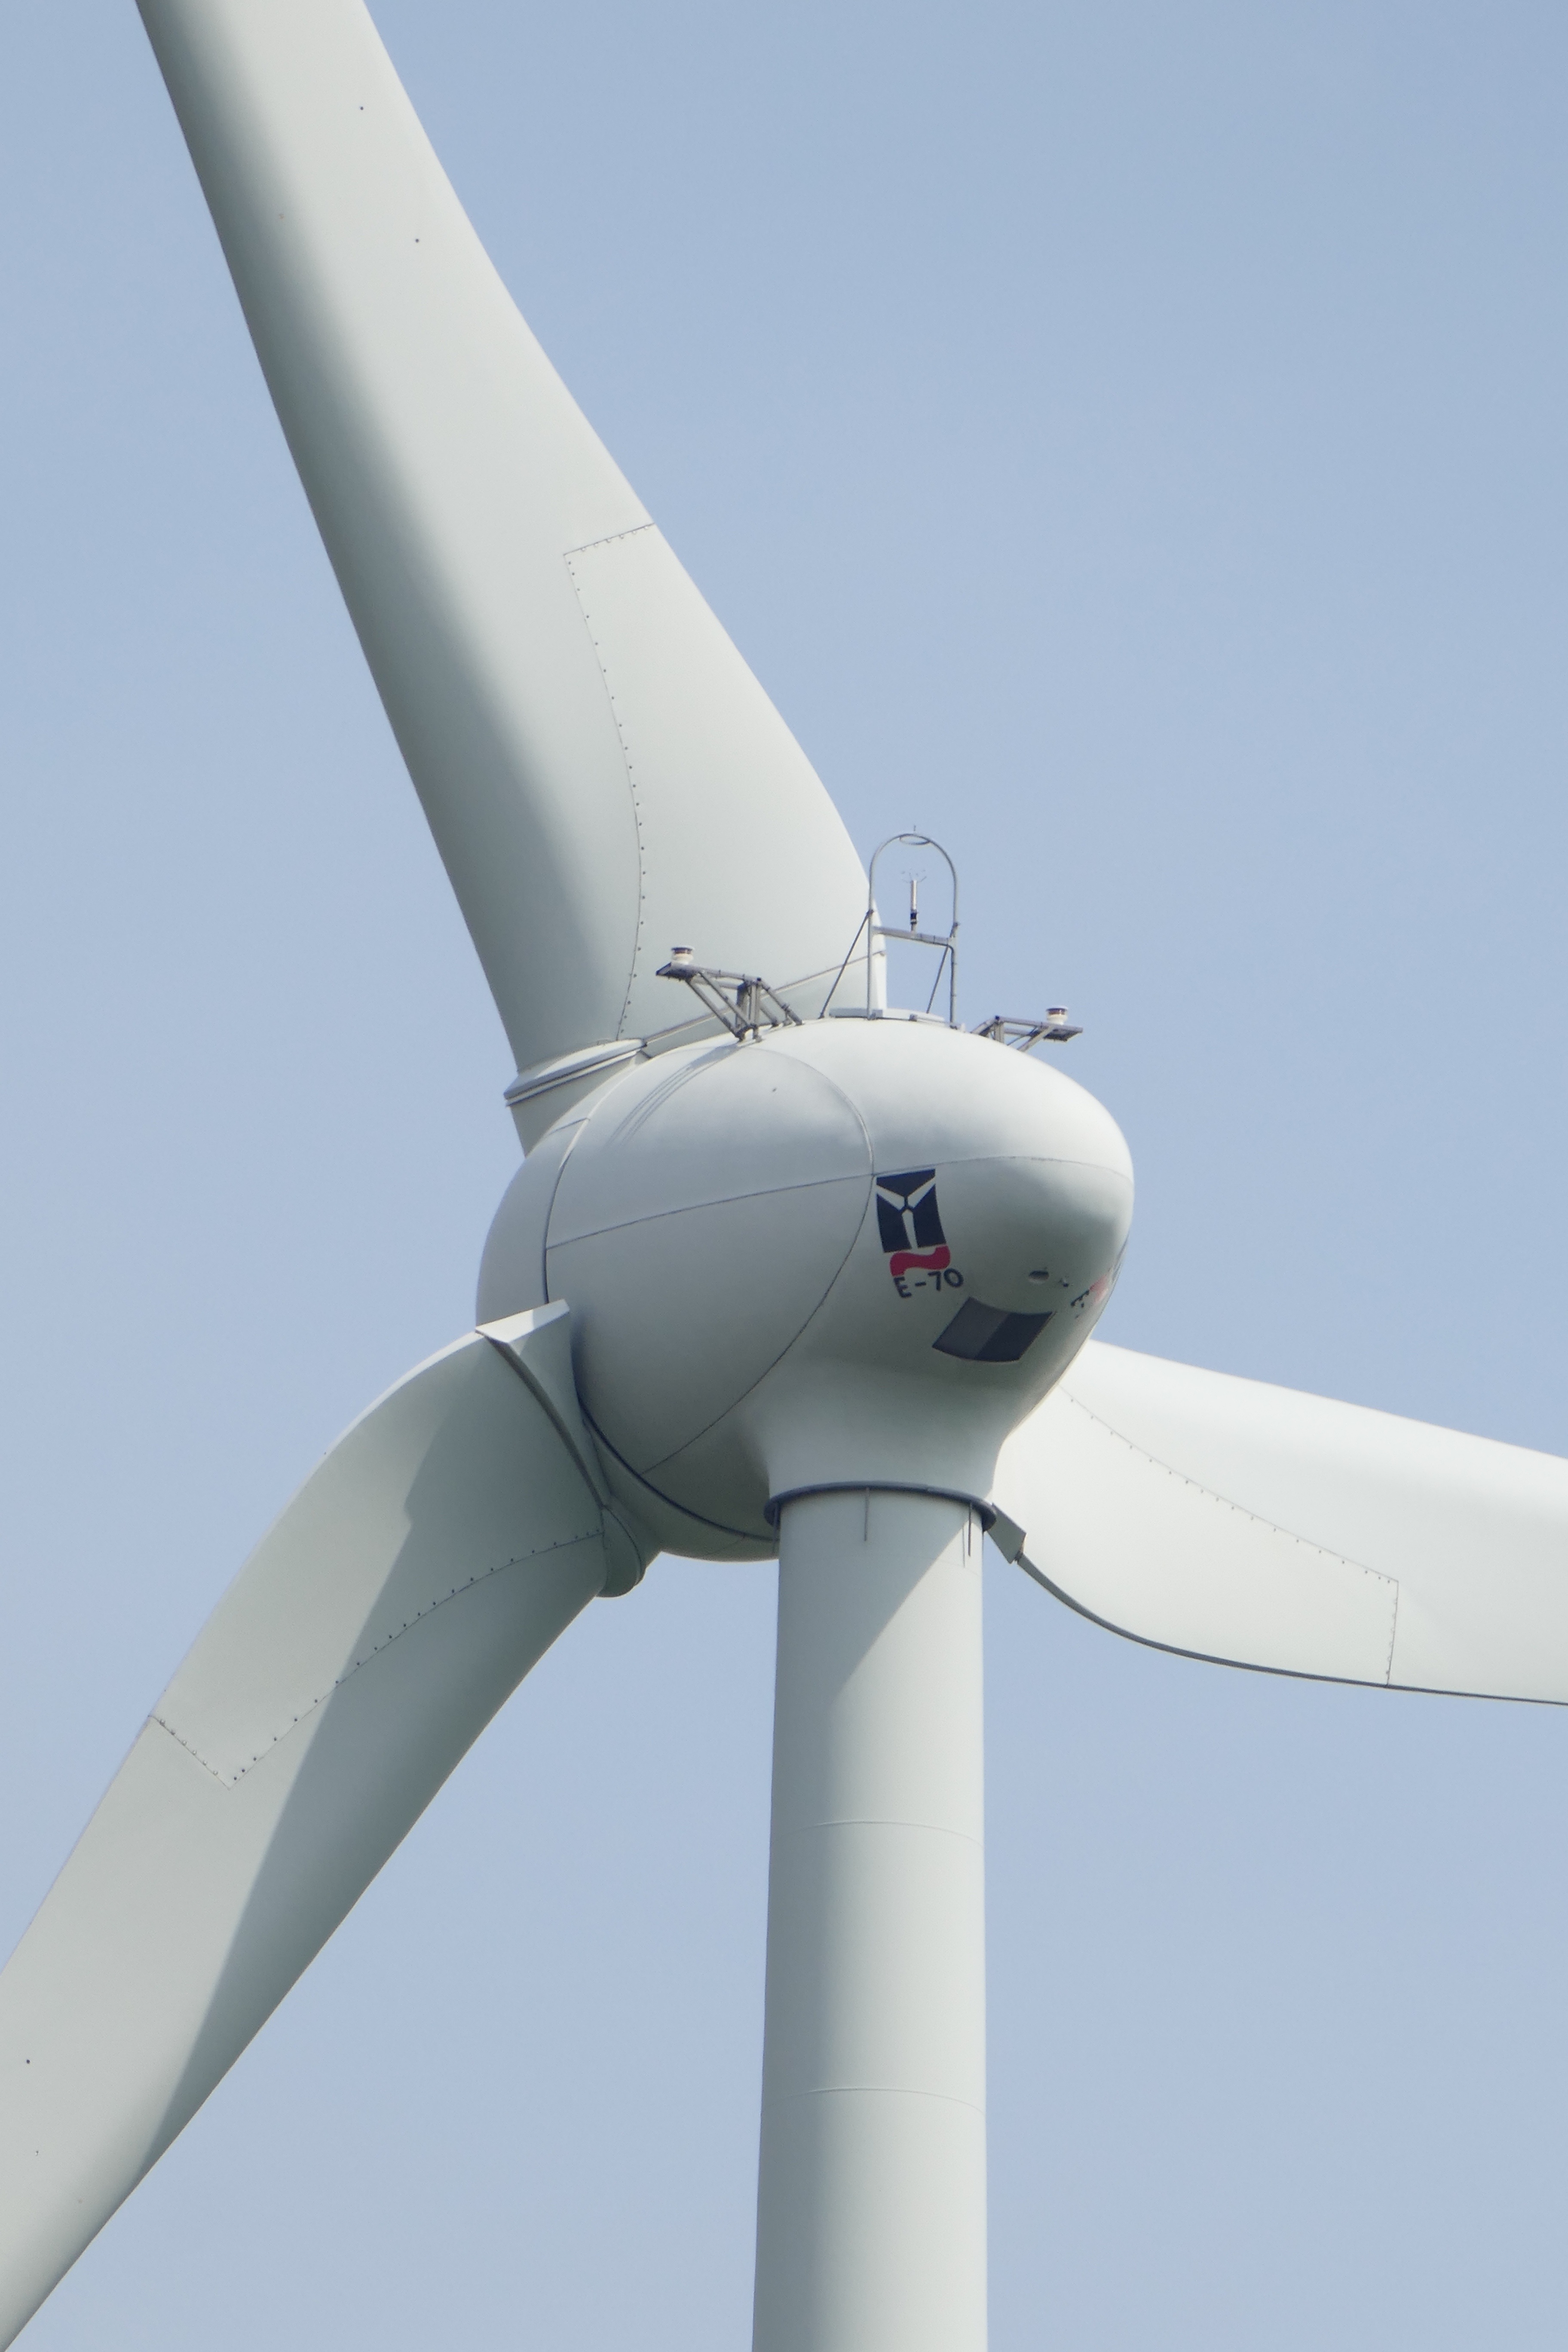
wing, wind, airplane, aircraft, airline, aviation, flight, machine, wind turbine, close, wind energy, energy, wind power, glider, current, airliner, rotor, propeller, forward, eco energy, air travel, atmosphere of earth, aerospace engineering, aircraft engine